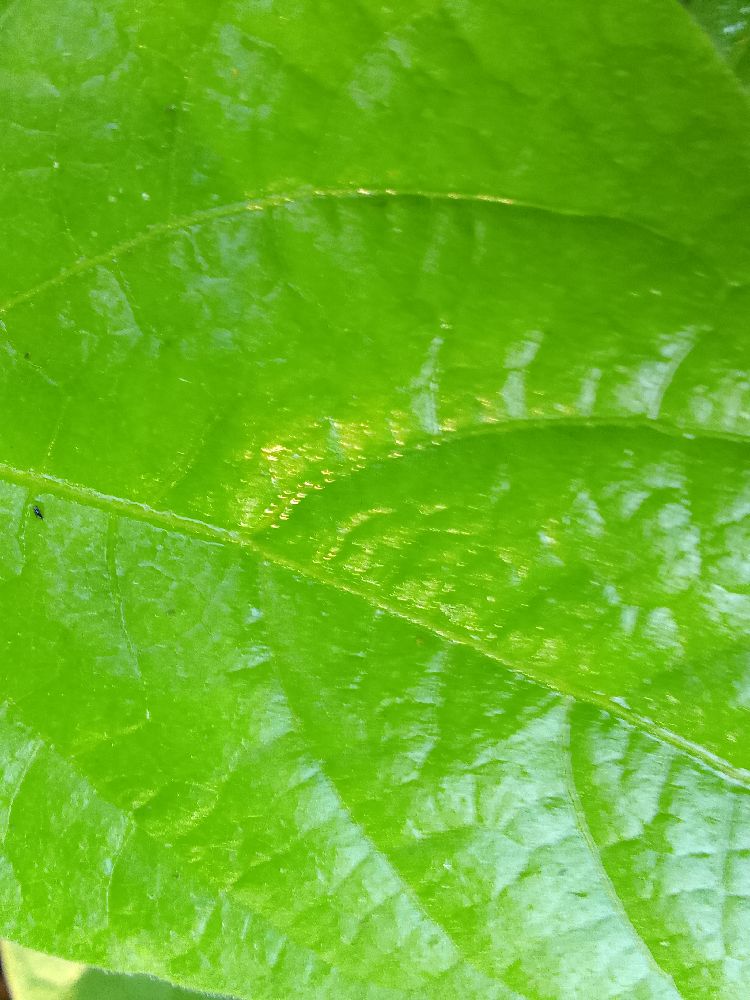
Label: healthy